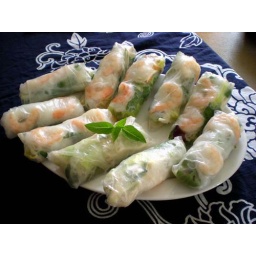
Cellophane wrappers around thai basil, mint, cilantro, glass noodles, shrimp, pork, cucumber, green hot pepper, lettuce and bean sprouts.